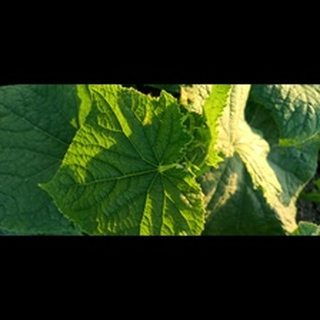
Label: healthy_cucumber